Juan José Eguiara y Eguren

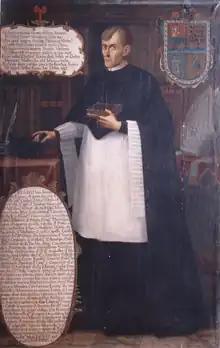
Juan José de Eguiara y Eguren

Juan José Eguiara y Eguren (2 February 1696, Mexico City – 29 January 1763 Mexico City) was a Mexican Catholic scholar and bishop. He is the author of "Bibliotheca mexicana", "a pioneering bibliographical work for Mexico."